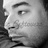
Emotion: sad